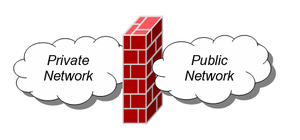
Place du pare-feu entre deux zones: la zone privée de confiance et la zone publique
Un pare-feu est un logiciel et/ou un matériel permettant de faire respecter la politique de sécurité du réseau, celle-ci définissant quels sont les types de communications autorisés sur ce réseau informatique. Il surveille et contrôle les applications et les flux de données.